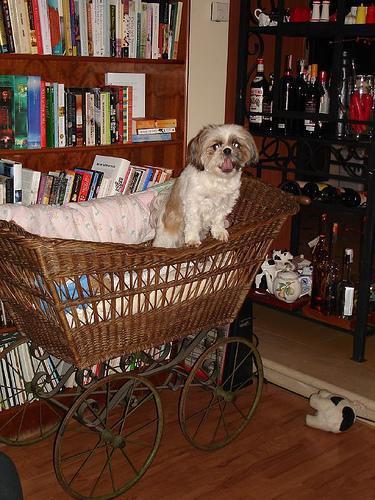
Shih-Tzu